Hang Tuah Mausoleum

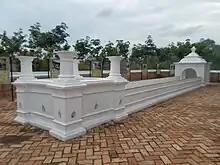
Hang Tuah tomb

Hang Tuah Mausoleum is a mausoleum located in Tanjung Kling, Malacca, Malaysia.